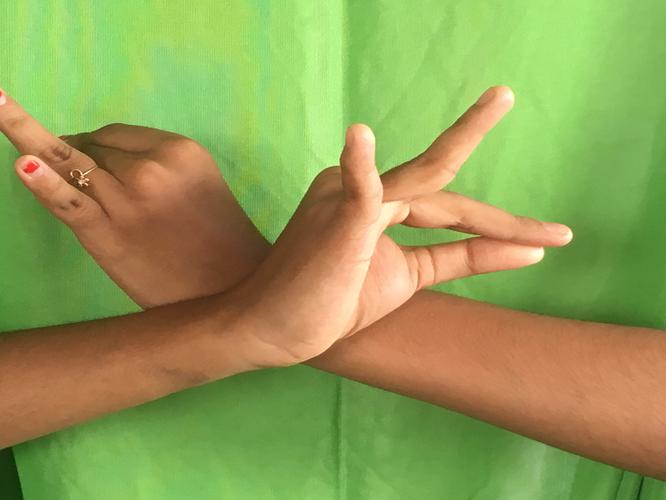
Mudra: Katakavardhana
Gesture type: double_hand